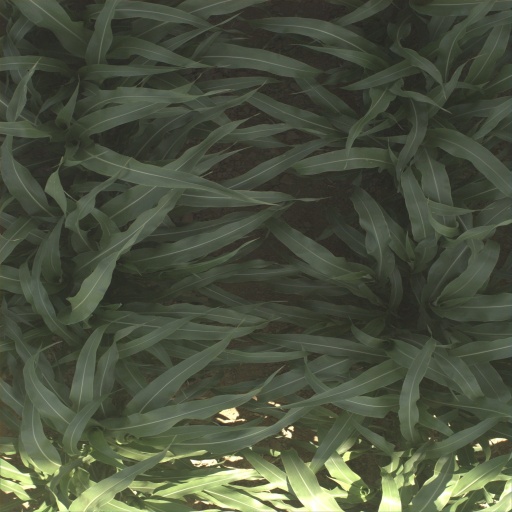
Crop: sorghum